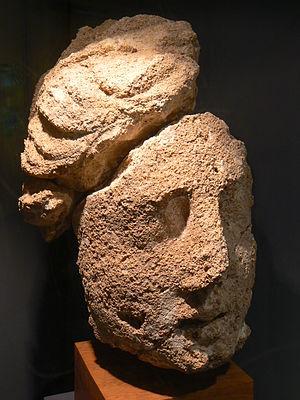
Tête de déesse-mère trouvée dans les fouilles du sanctuaire de Jublains, et désormais au musée archéologique départemental de la même commune.
Le musée archéologique départemental de Jublains est un petit musée archéologique situé sur le territoire de la commune éponyme.
Le site archéologique de Jublains est un ensemble de vestiges, datés principalement de l'époque romaine, présents sur le territoire de l'actuelle commune française de Jublains, située dans le département de la Mayenne.